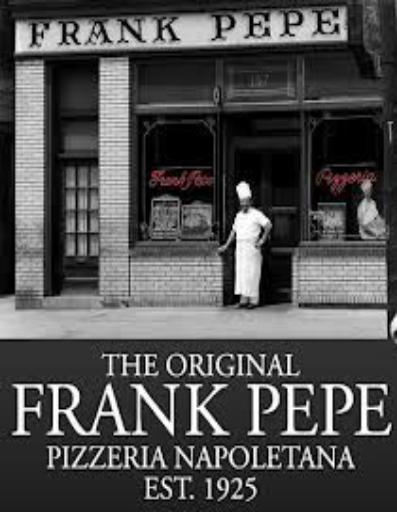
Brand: Frank Pepe Pizzeria Napoletana
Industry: Food